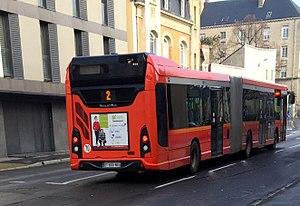
Bus numéro 908
L'Heuliez Bus GX 437 est un autobus articulé à plancher bas fabriqué et commercialisé depuis 2014 par le constructeur français Heuliez Bus, filiale du groupe Iveco Bus. Les versions midibus et standard seront également disponibles, nommés GX 137 et GX 337. Il fait partie de la gamme Access'Bus. Il est équipé d'un moteur Cursor Iveco ayant la norme européenne de pollution Euro 6. Il succède au GX 427.